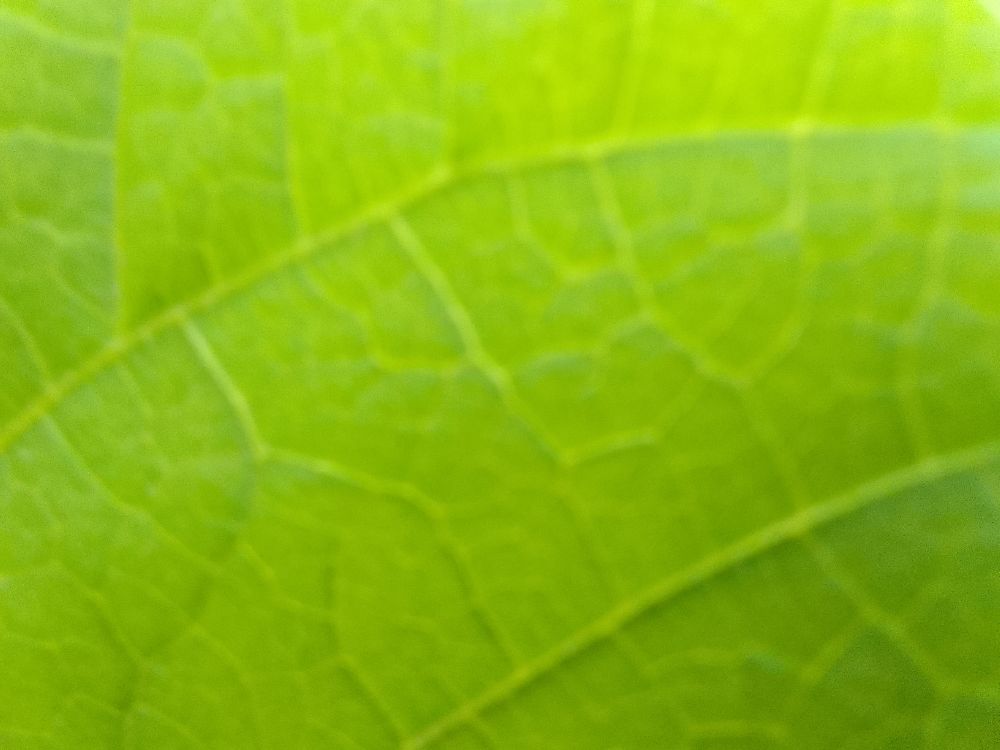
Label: healthy